Peter van Dongen

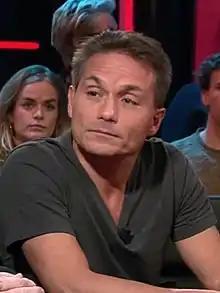
Peter Van Dongen in 2017

Peter van Dongen (born 21 October 1966 in Amsterdam) is a Dutch cartoonist. He is the winner of the 2018 Stripschapprijs.